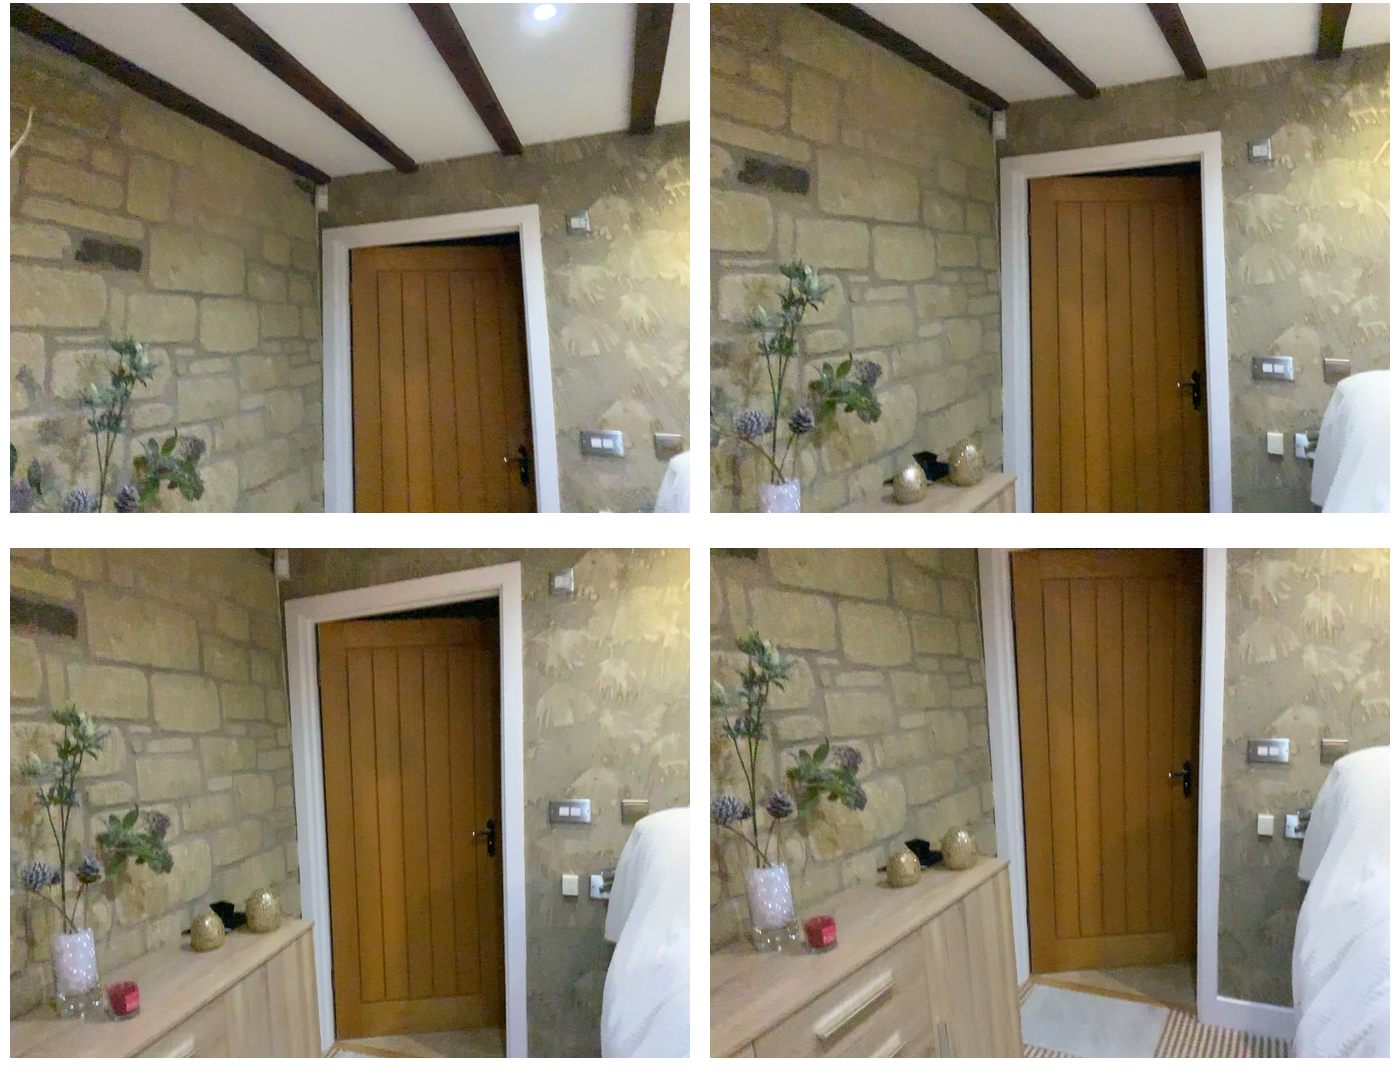Task instruction: Open the door.
Answer: {"task_instruction": "Open the door.", "nodes": ["handle", "door"], "edges": [{"functional_relationship": "openorclose", "object1": "handle", "object2": "door", "spatial_relations": ["right_of", "in_front_of", "close"], "is_touching": true}], "action_type": "pull", "function_type": "open_close_control"}